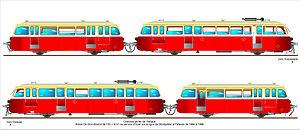
De Dion-Bouton est un constructeur français d'automobiles de qualité, d'autorails et de moteurs de la fin du XIXᵉ siècle et du début du XXᵉ siècle fondé en 1883 par Jules-Albert de Dion, Georges Bouton et Charles-Armand Trépardoux.
Créée en 1868, la Compagnie des chemins de fer d’intérêt local du département de l’Hérault construit et exploite dans ce département des lignes ferroviaires complétant les dessertes mises en place par la Compagnie du Midi et le PLM. Elle obtient la concession d’une première ligne entre Montpellier et Palavas, ouverte le 6 mai 1872, qui rencontre immédiatement le succès. Les difficultés surgissent dès 1873 avec l’apparition du phylloxéra et de la crise qui en découle dans le Midi viticole. « Bien que déclarée en faillite, la Compagnie de l’Hérault réussit malgré tout à éviter la déchéance en signant un concordat avec ses créanciers. Elle émet des nouveaux titres cotés en bourse et passe des conventions avec le département l’autorisant à poursuivre la construction du réseau dont elle sera à la fois le propriétaire et l’exploitant ». La période d’expansion dure jusqu’à la Première Guerre mondiale où les difficultés réapparaissent.